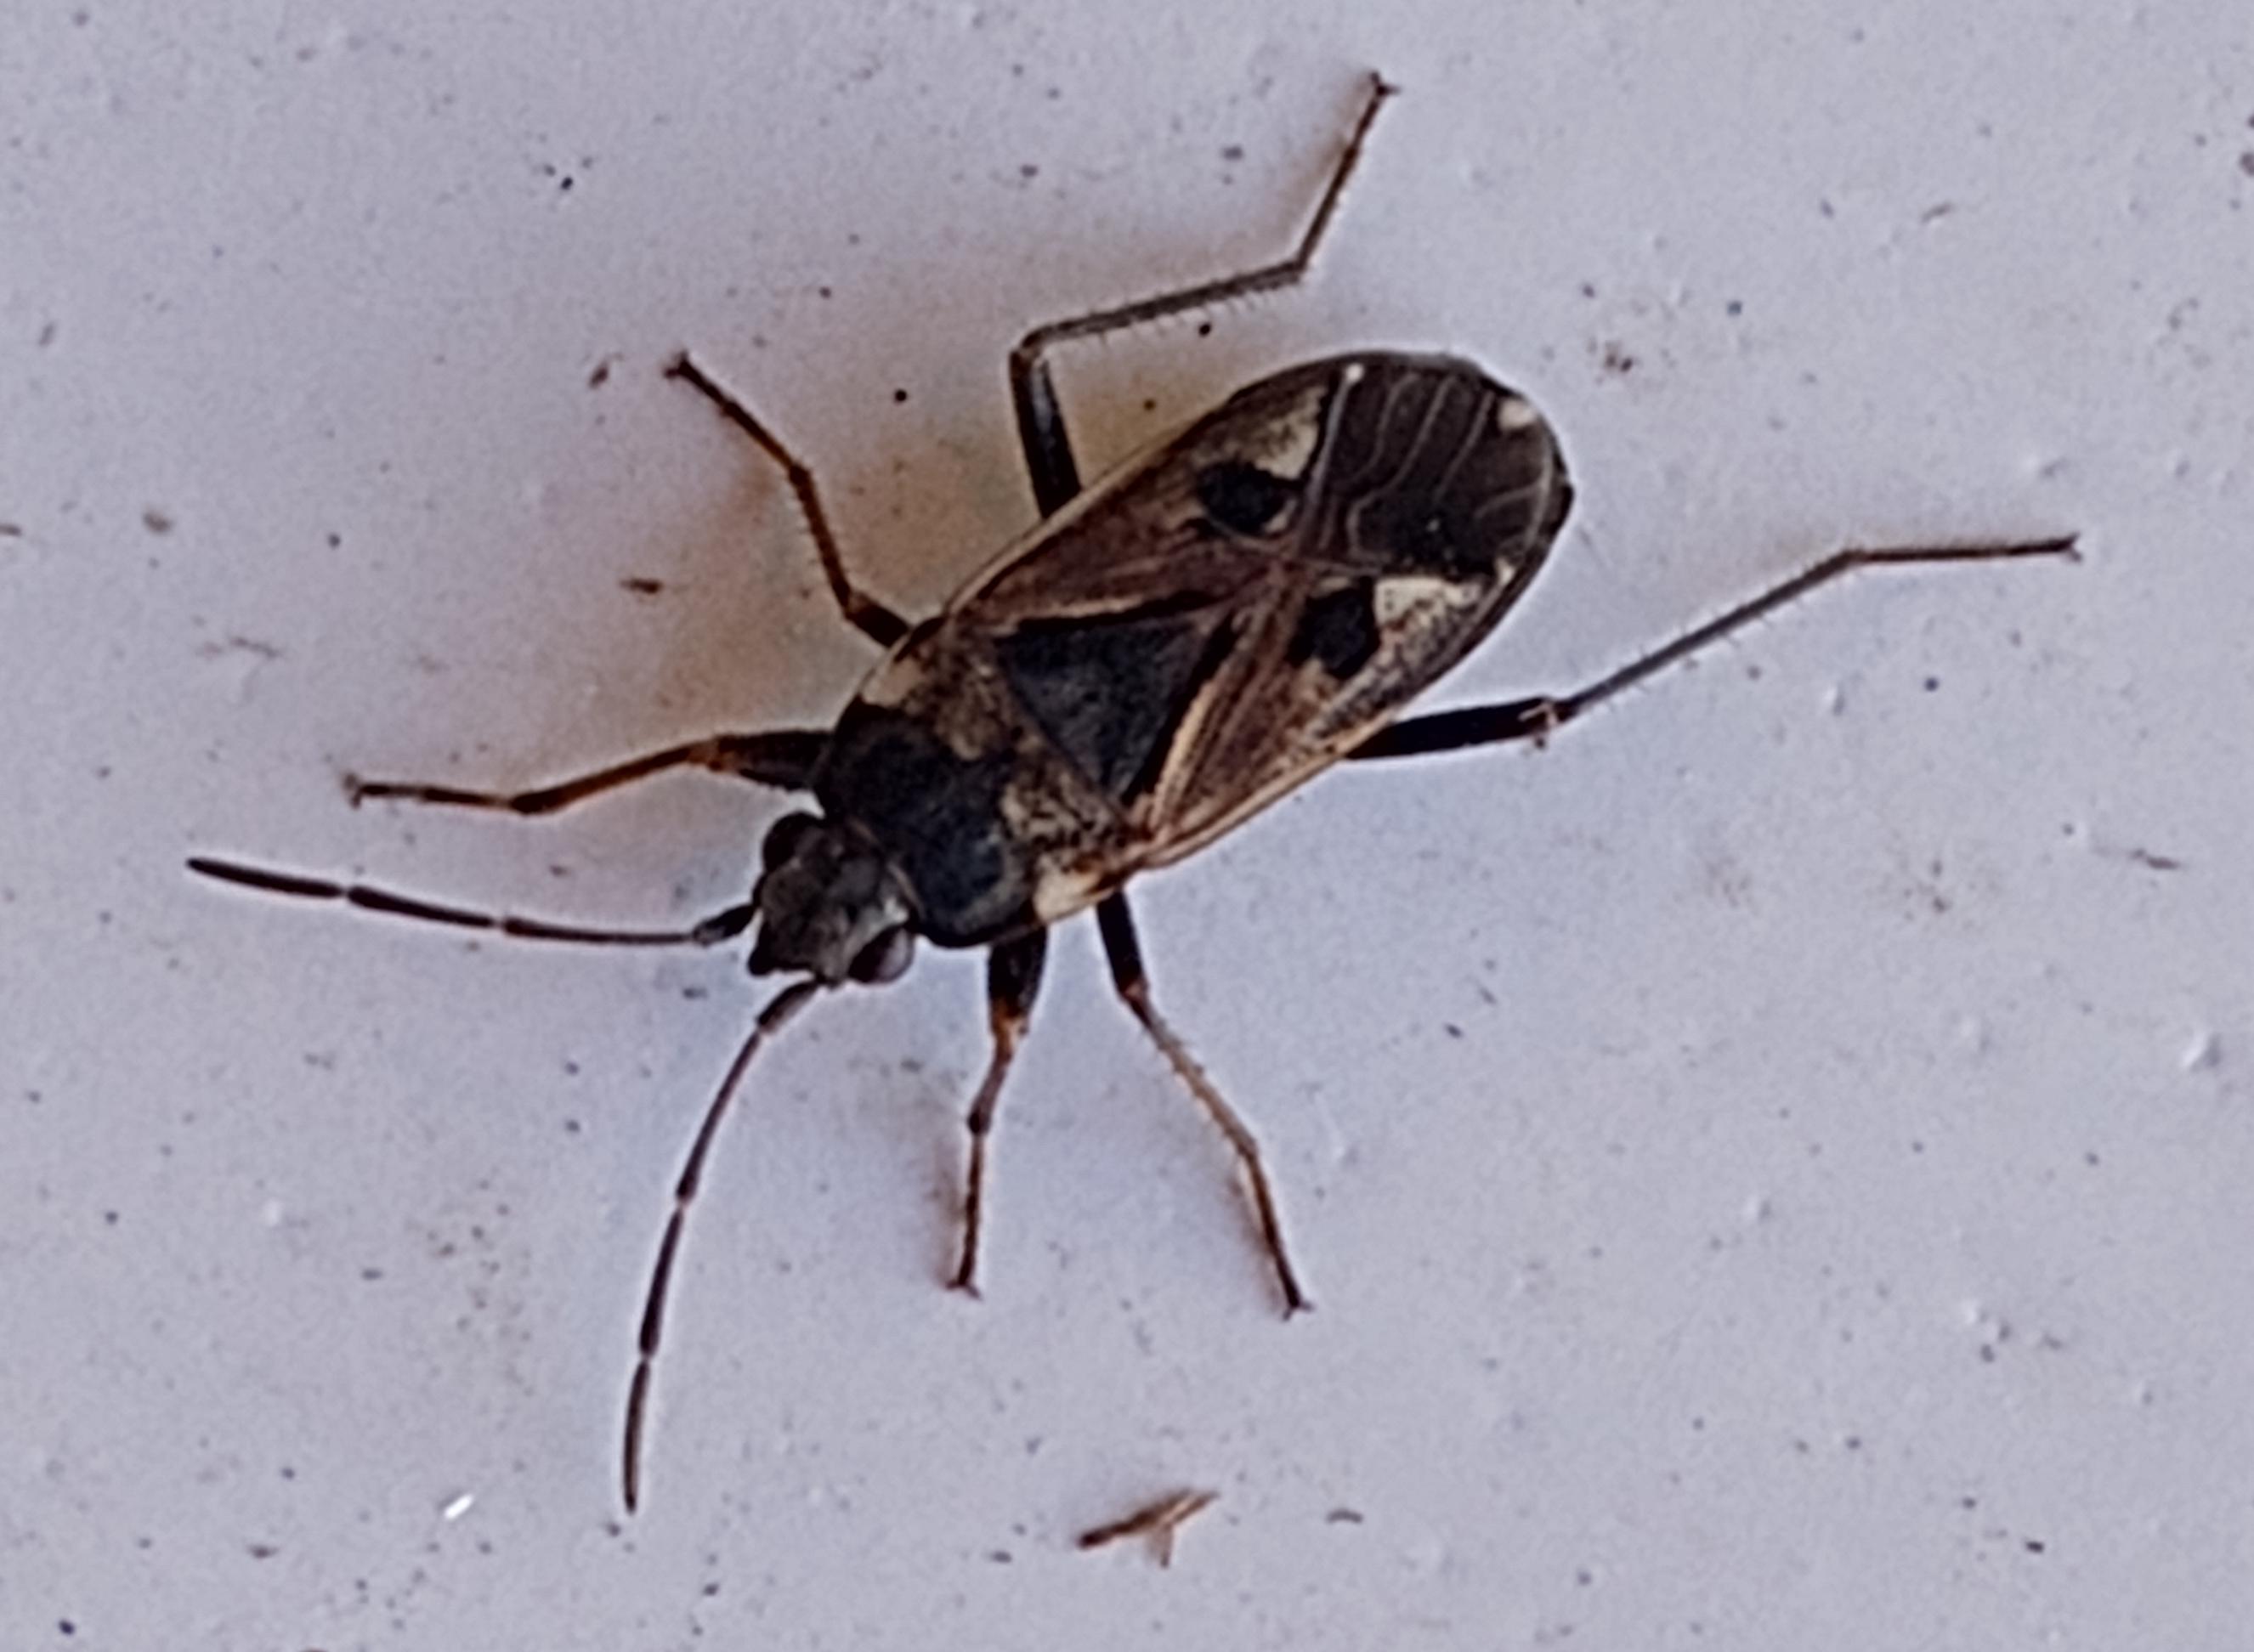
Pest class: occasional_pest